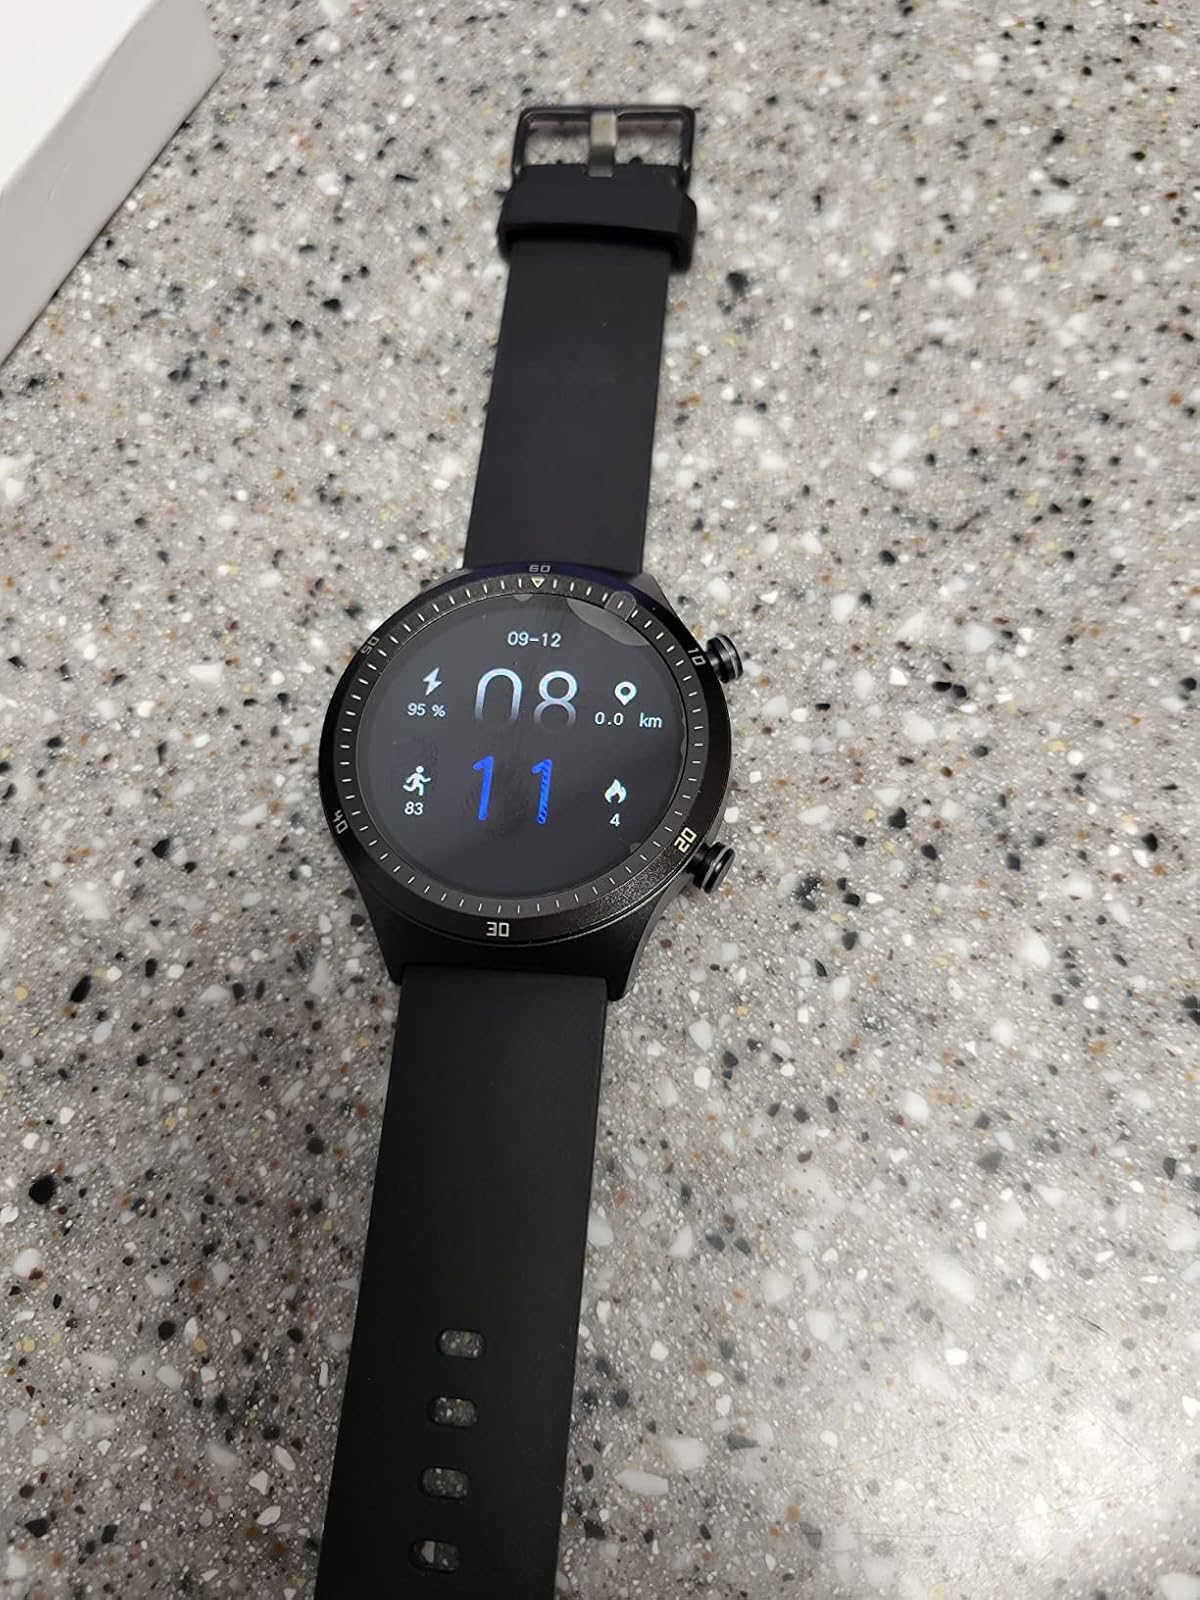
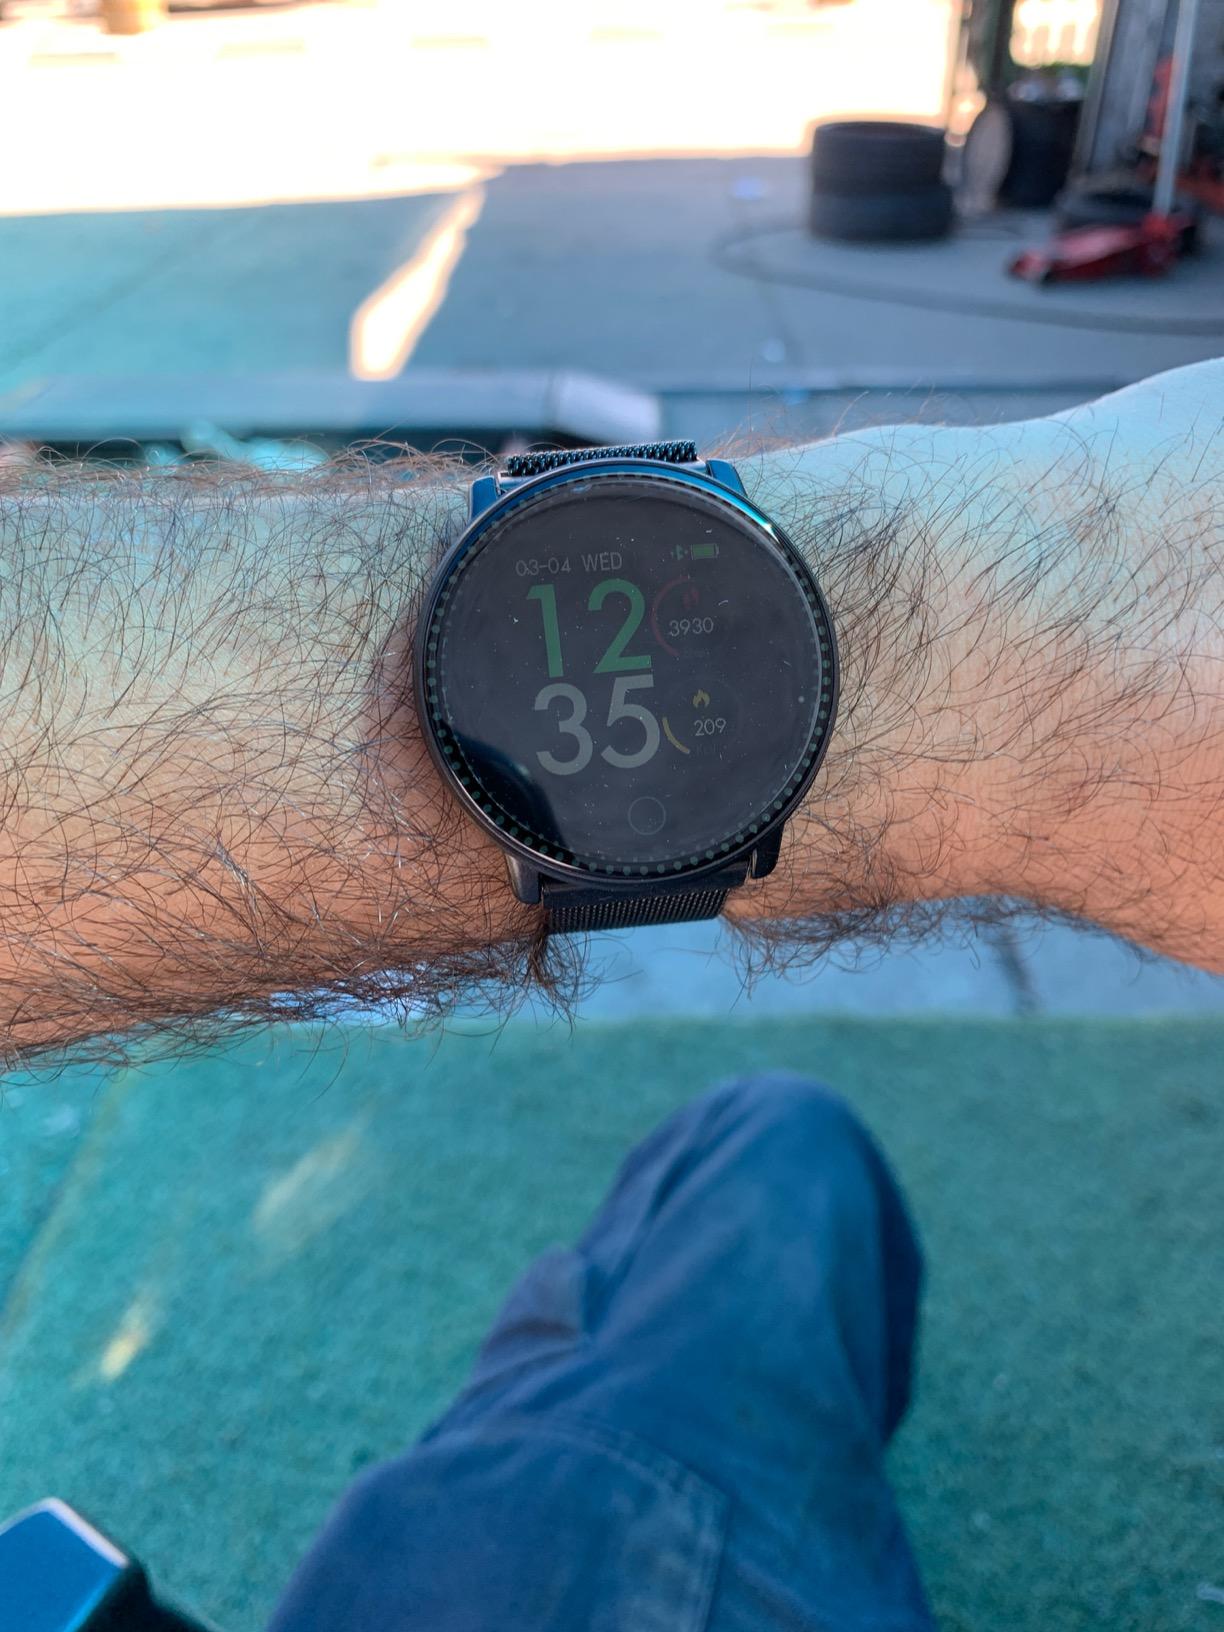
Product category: smartwatch
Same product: no